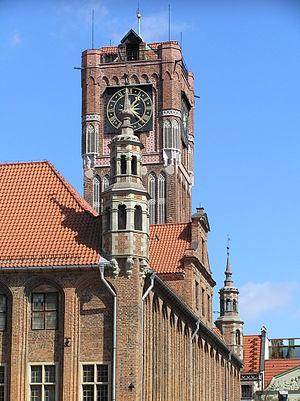
La première colonie aux alentours de Toruń date, d'après les archéologues de l'institut d'archéologie de Cracovie, de 1100 av. J.-C. Au début de l'ère médiévale, entre le VIIᵉ siècle et le XIIIᵉ siècle, Toruń était l'emplacement d'une ancienne colonie slave sur un gué de la Vistule.